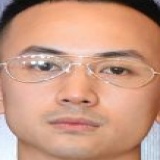
diễn viên Hoàng Anh Vũ